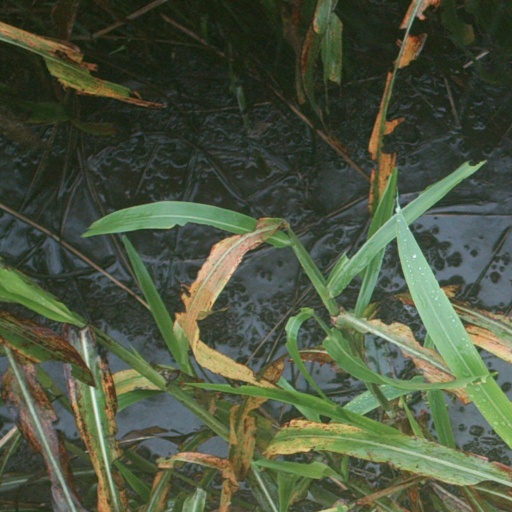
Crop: sorghum